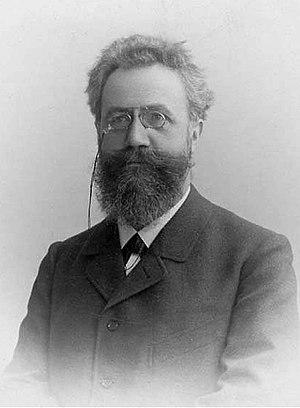
Hermann Ebbinghaus est un philosophe allemand souvent considéré comme le père de la psychologie expérimentale de l'apprentissage. Il appliqua les méthodes expérimentales aux autres domaines que ceux de la sensation, et notamment à ceux de la mémoire et de l'apprentissage. Il est associé au courant psychologique de l'associationnisme qui examine « comment les faits ou les idées peuvent être associés dans la pensée les uns aux autres, et aboutir à une forme d’apprentissage ».